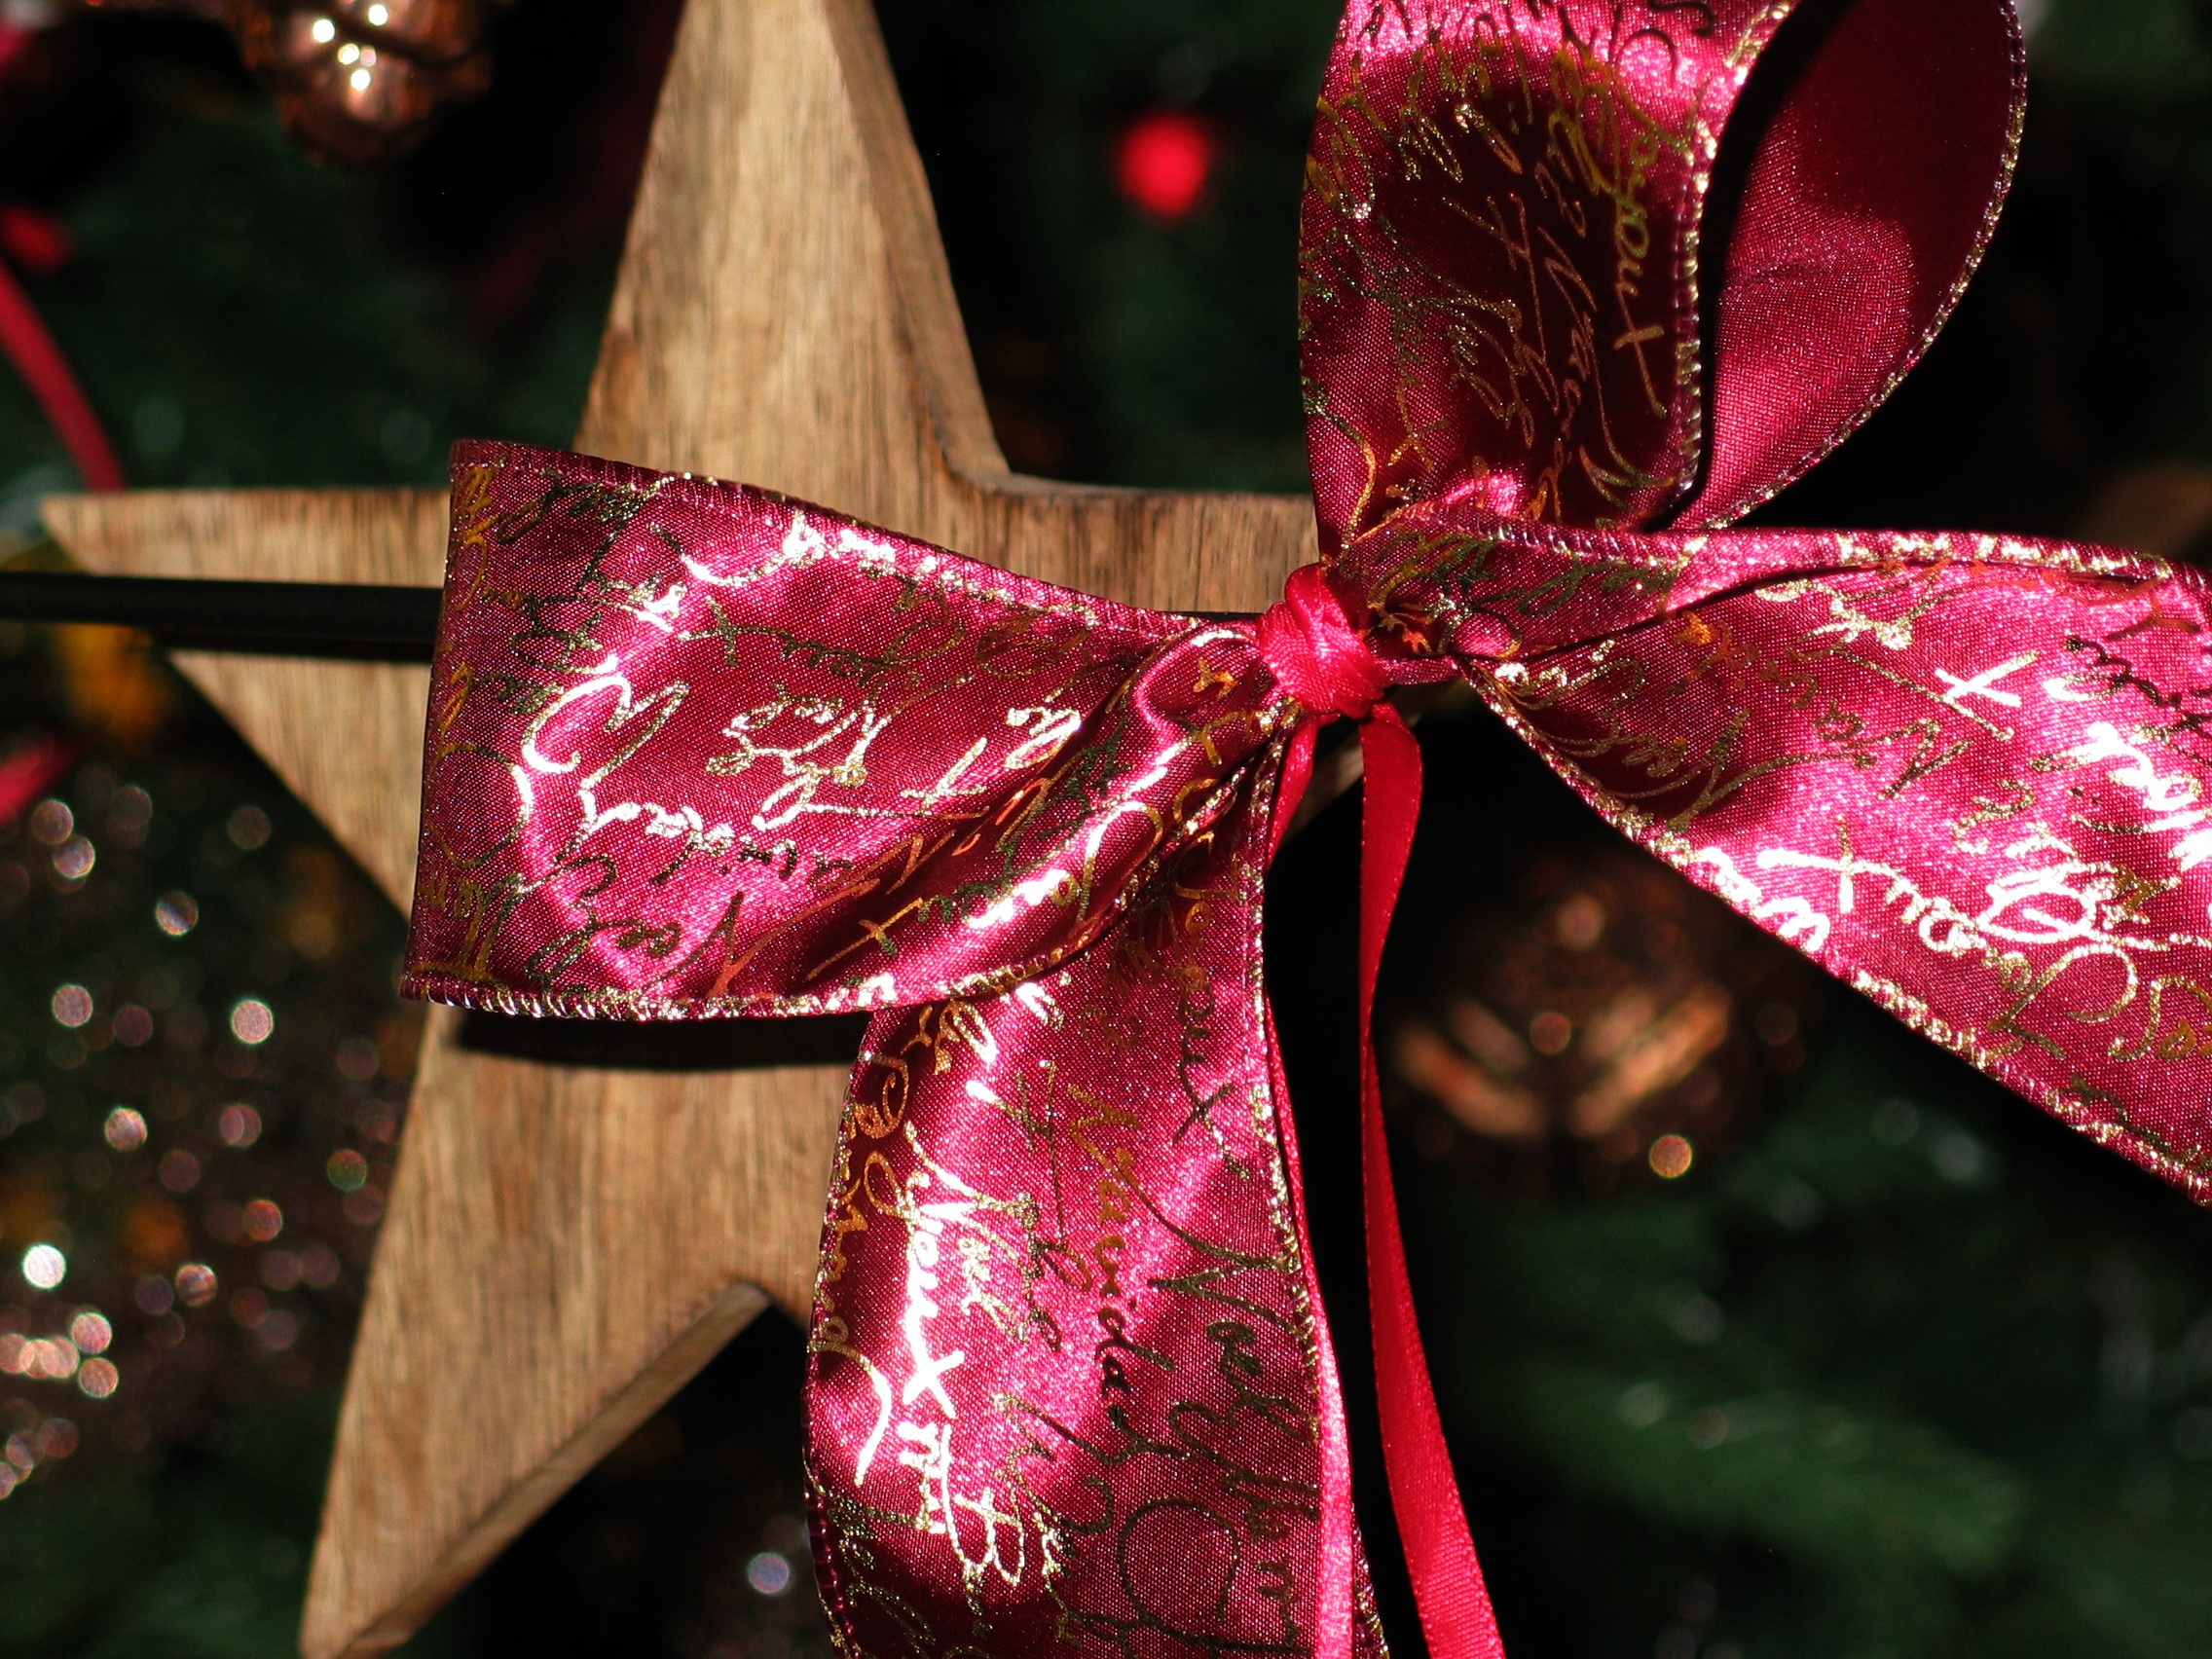
flower, petal, celebration, gift, decoration, red, color, holiday, pink, christmas, homemade, map, advent, christmas decoration, festival, silver, joy, packaging, christmas bauble, birthday, loop, greeting card, made, packed, give away, tinkered, surprise, christmas eve, invitations, gift tape, self made, mitbringsel